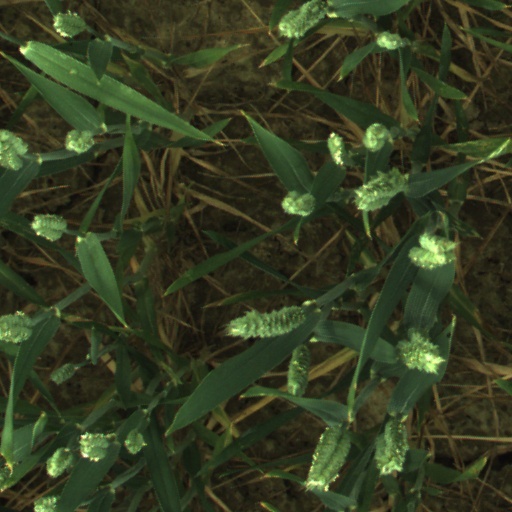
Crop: wheat